Chicago (band)

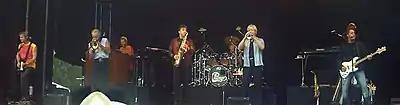
Chicago in 2004 (l–r): Howland, Pankow, Champlin, Parazaider, Imboden, Loughnane, Scheff, and Lamm (behind Scheff)

In 1970, less than a year after its first album, the band released a second album, titled "Chicago" (retroactively known as "Chicago II"), which is another double-LP. The album's centerpiece track is a seven-part, 13-minute suite composed by Pankow called "Ballet for a Girl in Buchannon". The suite yielded two top ten hits: "Make Me Smile" (No. 9 U.S.) and "Colour My World", both sung by Kath. Among the other tracks on the album: Lamm's dynamic but cryptic "25 or 6 to 4" (Chicago's first Top 5 hit), which is a reference to a songwriter trying to write at 25 or 26 minutes before 4 o'clock in the morning, and was sung by Cetera with Kath on guitar; the lengthy war-protest song "It Better End Soon"; and, at the end, Cetera's 1969 Moon landing-inspired "Where Do We Go from Here?" The double-LP album's inner cover includes the playlist, the entire lyrics to "It Better End Soon", and two declarations: "This endeavor should be experienced sequentially", and, "With this album, we dedicate ourselves, our futures and our energies to the people of the revolution. And the revolution in all of its forms." The album was a commercial success, rising to number four on the "Billboard" 200, and was certified gold by the Recording Industry Association of America (RIAA) in 1970, and platinum in 1991. The band was nominated for two Grammy Awards as a result of this album, Album of the Year and Best Contemporary Vocal Performance by a Duo, Group or Chorus.